Mount Jumper

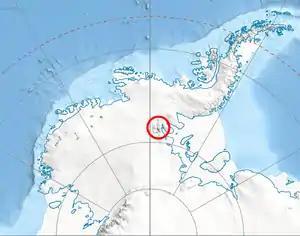
Location of the Sentinel Range in Western Antarctica.

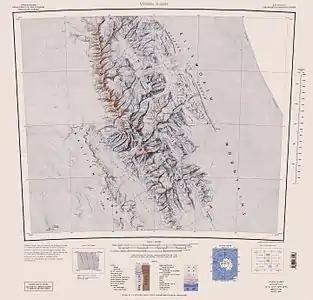
Sentinel Range map.

Mount Jumper is a mountain high located east of Mount Viets in the central part of the Sentinel Range of the Ellsworth Mountains in Antarctica. Debren Pass separates it from the side ridge descending via Evans Peak. The mountain overlooks Ellen Glacier to the north and east, and its tributaries Patton Glacier and Rumyana Glacier to the south and northwest respectively.